1st Armoured Division (Poland)

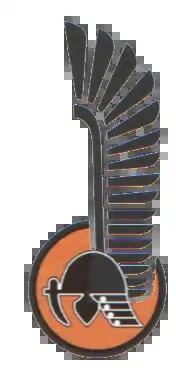
Emblem of the 1st Armoured Division inspired by the helmet and wings of Polish hussars.

The Polish 1st Armoured Division (Polish "1 Dywizja Pancerna, Pierwsza Dywizja Pancerna") was an armoured division of the Polish Armed Forces in the West during World War II. Created in February 1942 at Duns in Scotland, it was commanded by Major General Stanisław Maczek and at its peak numbered approximately 18,000 soldiers. The division served in the final phases of the Battle of Normandy in August 1944 during Operation Totalize and the Battle of Chambois and then continued to fight throughout the campaign in Northern Europe, mainly as part of the First Canadian Army.